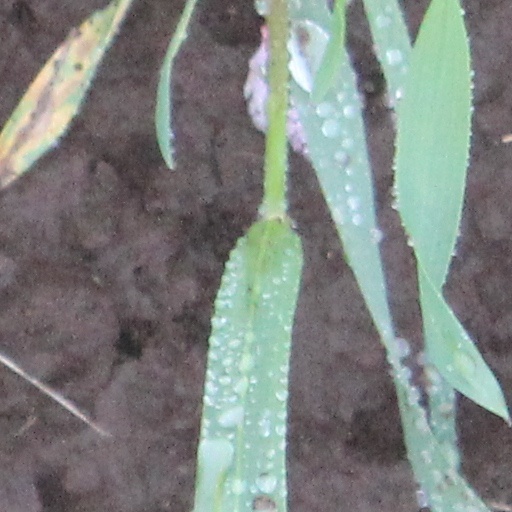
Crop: wheat